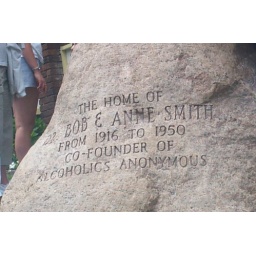
rock by dr. bob's house